Himler Coal Company

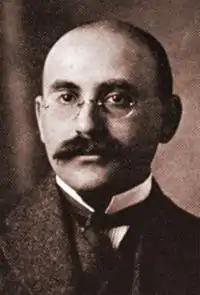
Hungarian-American newspaper editor Martin Himler, organizer of the Himler Mining Company project.

On May 7, 1907, the "S.S. Carpathia" arrived at New York City carrying among its passengers an impoverished 18-year old ethnic Jew from Hungary, Martin Himler. The youth obtained his first job working in the coal mines of Thacker, West Virginia, before taking a similar job as a miner in Iselin, Pennsylvania.